History of the Rhodesian Light Infantry (1961–1972)

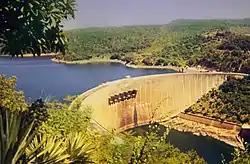
An impressive dam, built in a semi-circular shape, viewed from a vantage point above and to the right of its front. A large lake can be seen on the other side of the dam as well as a river before it.

On instructions from Gibbs, Putterill ordered all military personnel to remain at their posts and go about their normal duties. These instructions were followed but Gibbs's forbidding of any army or police servicemen to "assist the illegal régime ... in its rebellion against the Crown" was roundly ignored. Although the declaration had clearly stated that Rhodesia's loyalty to the monarchy was unaffected, the sympathy of Rhodesian soldiers and officers was quickly revealed to lie firmly with country, not Queen: when Rhodesian officers training in Britain were given an ultimatum to this effect, all but one returned home. Smith predicted confidently that despite the sabre-rattling of Kaunda and the UK's politicians, the British armed forces would never agree to engage in what he said would be a "fratricidal war" against Rhodesia. Nevertheless, the Rhodesian Security Forces prepared Operation Wizard, a secret contingency plan to counter an invasion by British or UN forces. Smith was proven correct when a British Ministry of Defence council, headed by Denis Healey, determined such intervention "impossible", leading Wilson to rule out the use of military force.